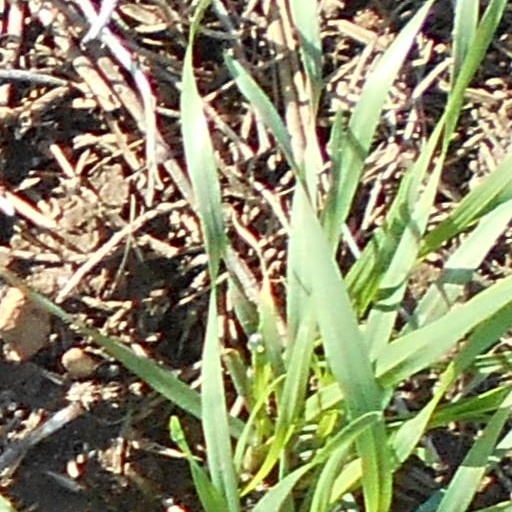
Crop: wheat